Porphyrius the Charioteer

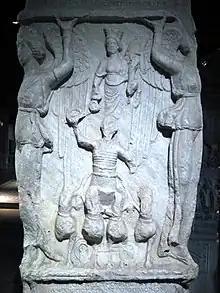
The upper half of a statue base awarded to Porphyrius by the Green faction. He holds a victor's crown aloft, and confronts the viewer head-on from his Quadriga; above him, a Tyche with cornucopia represents prosperity, security and probably his racing victories at Nicomedia for the Greens. The lower half of the base (see linked page) shows several dancers.

The incised Greek text on these two statuary bases, and ancient copies of the text on five others became part of the collection of epigrams, prose and poetry known as the Greek anthology. The Chronicle of John Malalas offers a different version of the text, presumed less reliable.